Arts and crafts of Himachal Pradesh

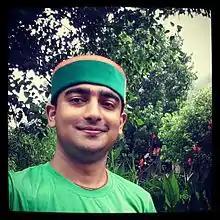
Himachali youth wearing traditional hand woven cap ( Kullu, Himachal Pradesh)

The extreme winters of Himachal necessitated wool weaving. Nearly every household in Himachal owns a pit-loom .Wool is considered as pure and is used as a ritual cloth. The well known woven object is the shawl, ranging from fine pashmina to the coarse desar. Kullu is famous for its shawls with striking patterns and vibrant colors.